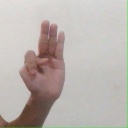
अक्षर: भ